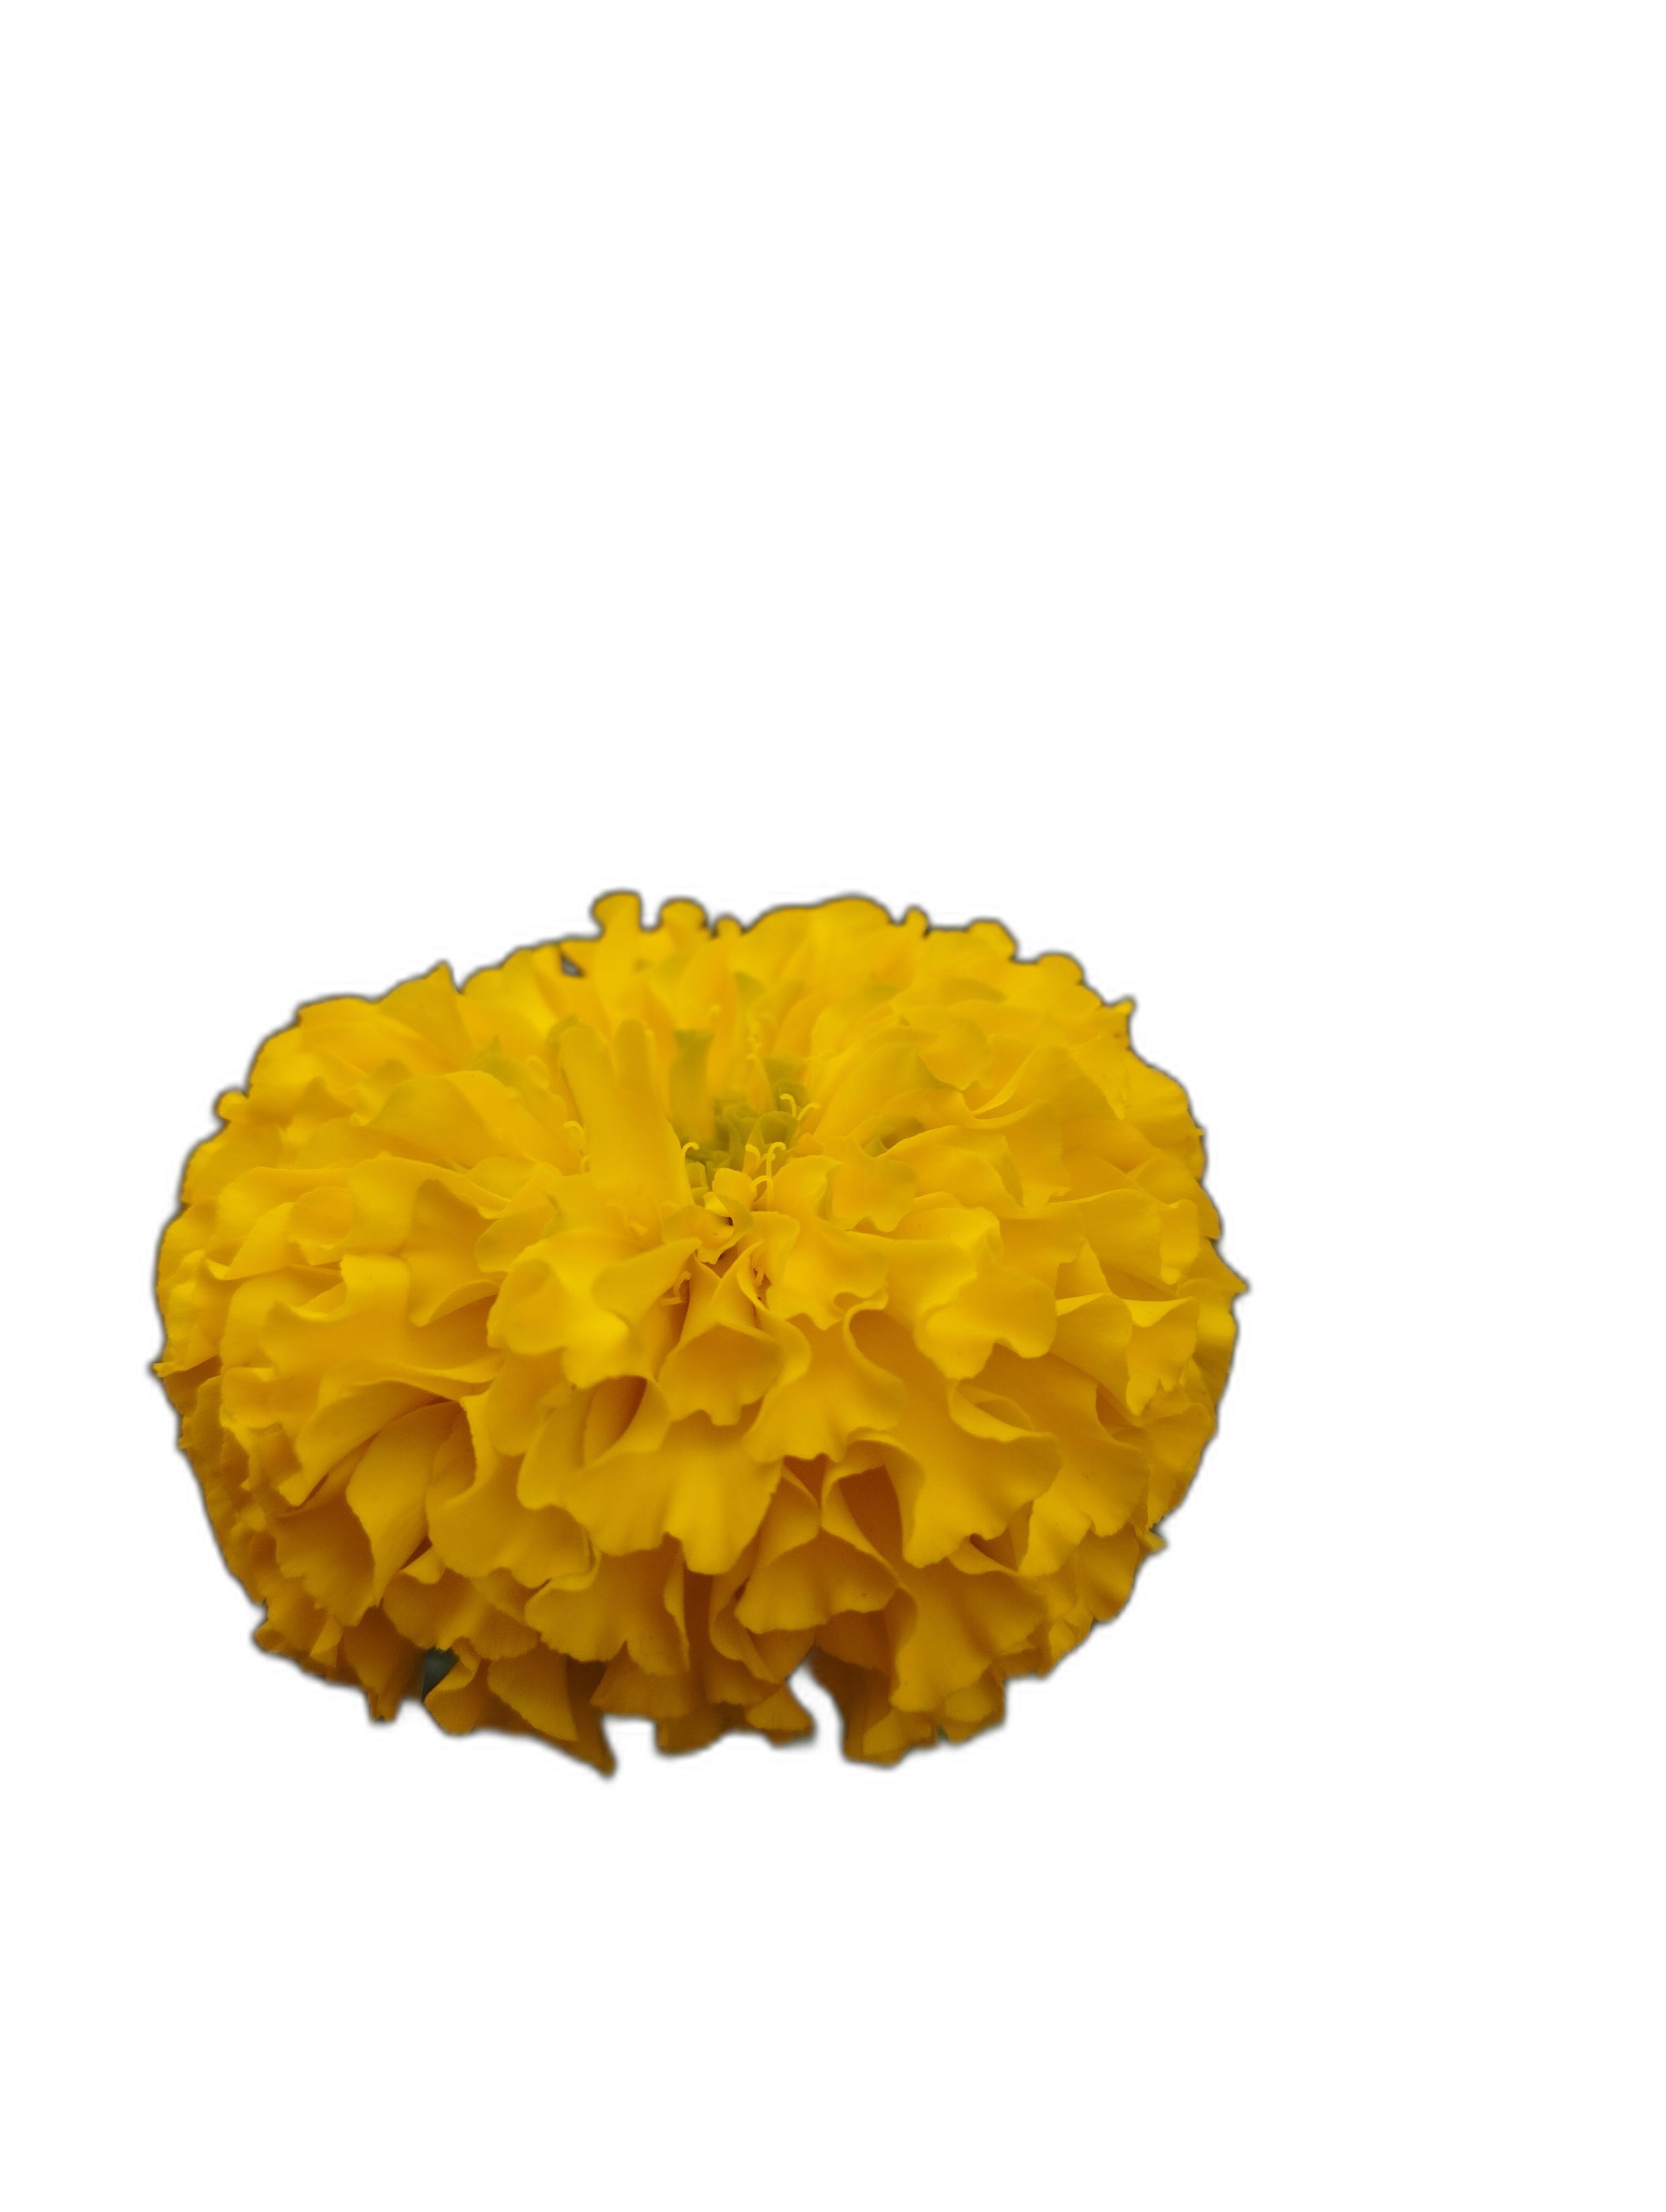
Label: Marigold